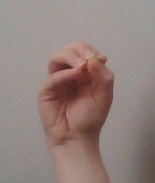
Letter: ha